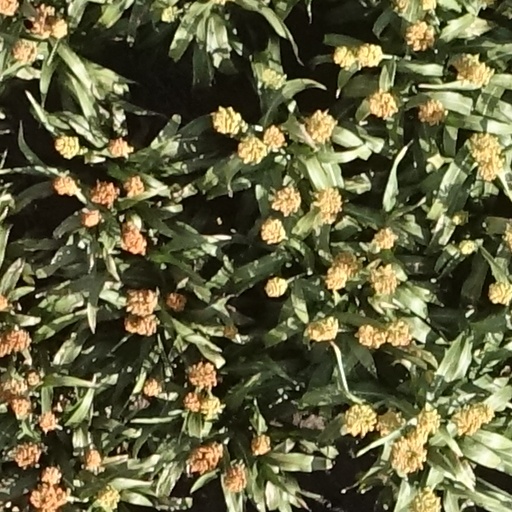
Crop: sorghum